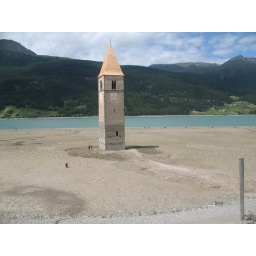
Bell tower emerged by the water